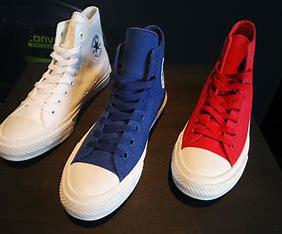
Brand: Converse
Model: Chuck Taylor All Star Ii